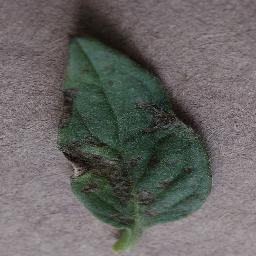
Label: Tomato___Early_blight